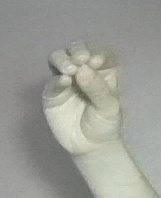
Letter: ha